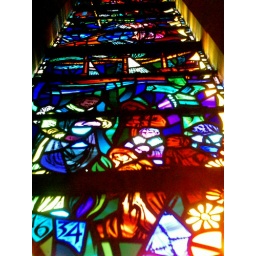
Stained glass window in the National Cathedral in Washington, DC.